Adam Render

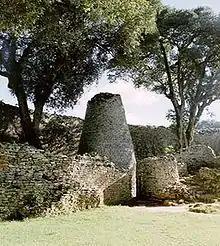
Part of Great Zimbabwe

Adam Stanley Renders (surname often recorded as Render; 1822–1881) was a German-American hunter, prospector and trader in southern Africa who is generally recorded as the first European to see the medieval city of Great Zimbabwe, having inadvertently come across the ruins while hunting big game in 1867. He subsequently guided the explorer and geographer Karl Mauch during the first archaeological expedition to the site in 1871, and also discovered prehistoric gold mines in the region.